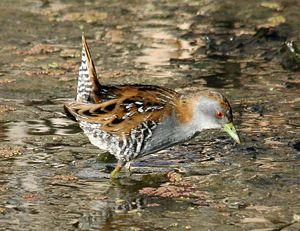
La Marouette de Baillon est une des trois espèces de marouettes vivant en France. Son nom rappelle le zoologiste François Baillon.
Cette liste a été établie à partir d'ouvrages et d'articles des années 1990 sur l'avifaune malgache. L'avifaune de Madagascar comprend 294 espèces dont 107 endémiques, 30 espèces menacés selon la classification de L'UICN.